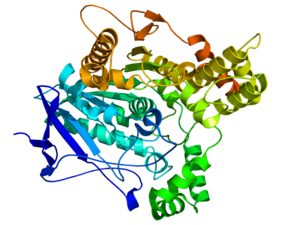
Les agents Novitchok sont un ensemble d'agents innervants développés par l'Union soviétique dans les années 1970 et 1980 puis par la Russie au moins jusque dans les années 1990. Ce sont des armes chimiques binaires, c'est-à-dire produites peu avant d'être utilisées en faisant réagir deux composés précurseurs moins toxiques, dont l'existence a été rendue publique en octobre 1991 à la suite des révélations de Vil Mirzayanov, un scientifique russe aujourd'hui établi aux États-Unis qui participait alors à leur développement. Il s'agirait des agents innervants les plus toxiques jamais conçus. Certaines molécules, comme le A-232, auraient, dans les conditions optimales, un effet cinq à huit fois plus puissant que l'agent VX, tandis que d'autres, comme le A-234, seraient dix fois plus toxiques que le soman.